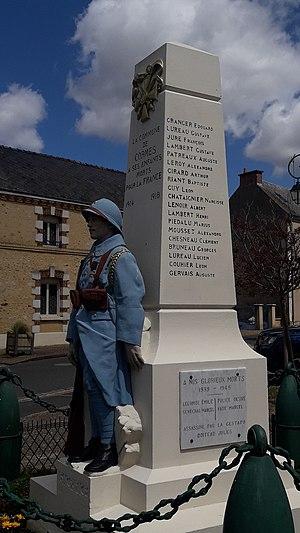
Monument commune de Cormes - Sarthe - France
Cormes est une commune française, située dans le département de la Sarthe en région Pays de la Loire, peuplée de 907 habitants.